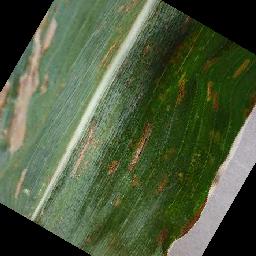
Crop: corn
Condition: (maize)_cercospora_spot_gray_spot